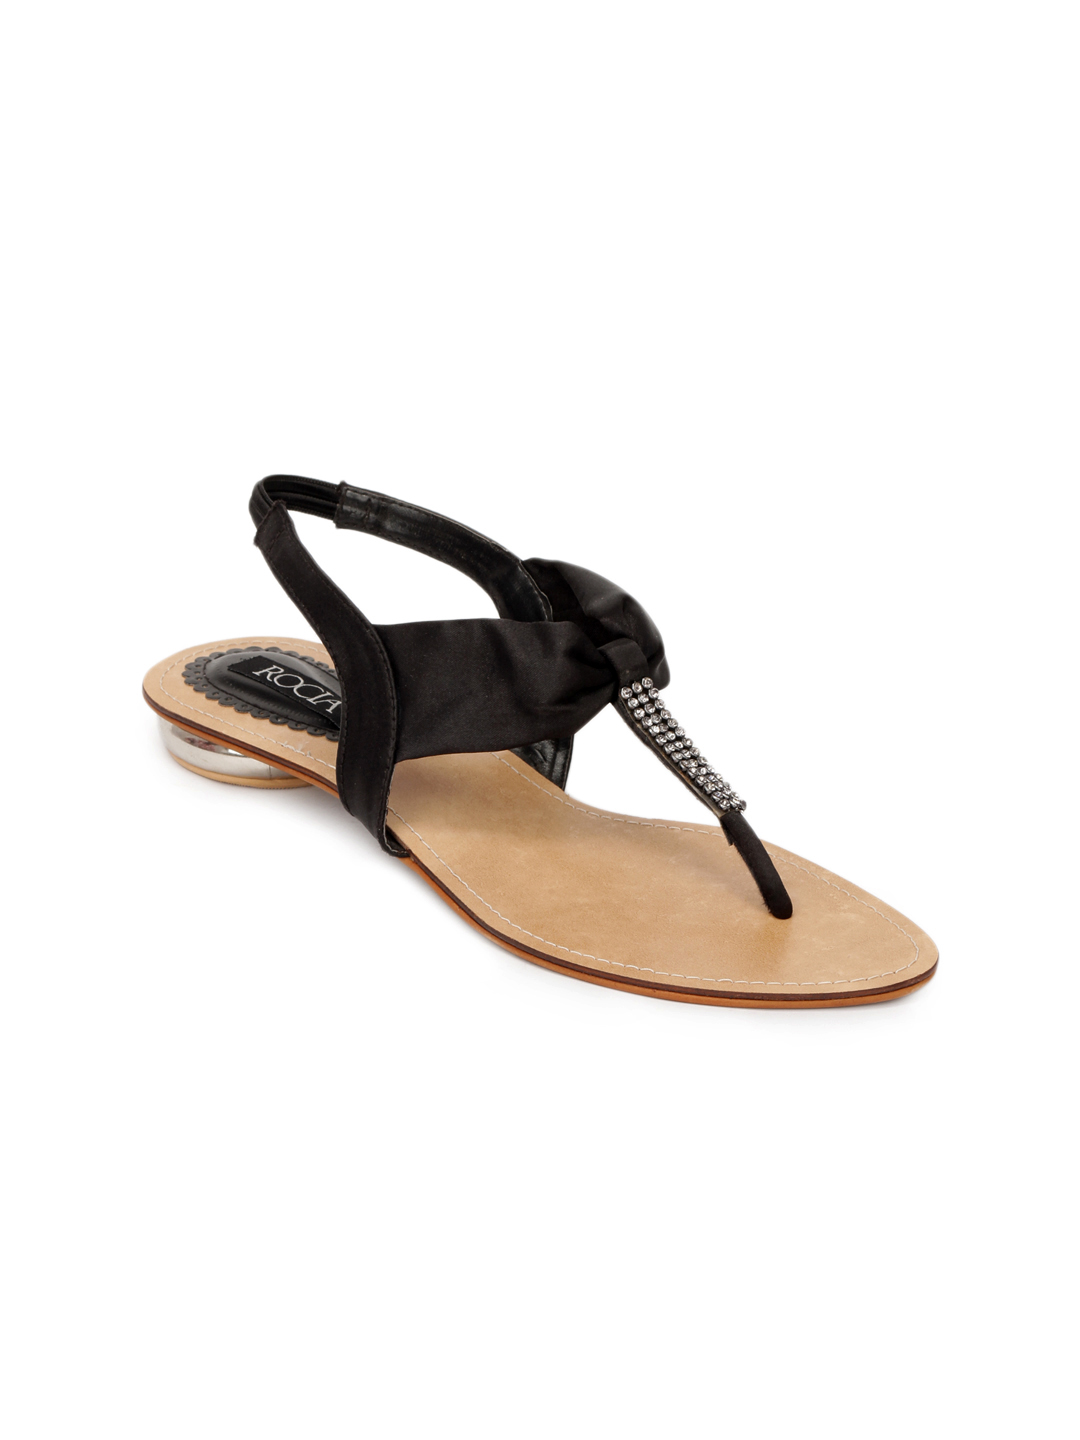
Rocia Women Black Sandals
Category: Footwear / Shoes / Flats
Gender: Women
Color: Black
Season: Winter 2012
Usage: Casual